2009 ICC Champions Trophy squads

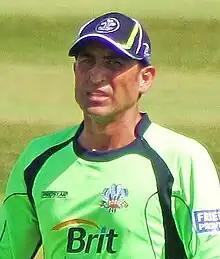
Younis Khan, Pakistan's captain for the tournament.

Pakistan named their 15-man squad on 21 August 2009. Mohammad Asif got selected after his ban after a year and a half. Also the three players from ICL Imran Nazir, Mohammad Yousuf and Naved-ul-Hasan made their way into the squad after issuing the photocopies of NOC to the PCB. Shahid Afridi acted as captain in their first match.